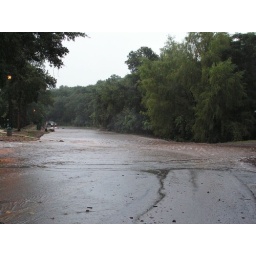
Truck stopped where the water over street starts